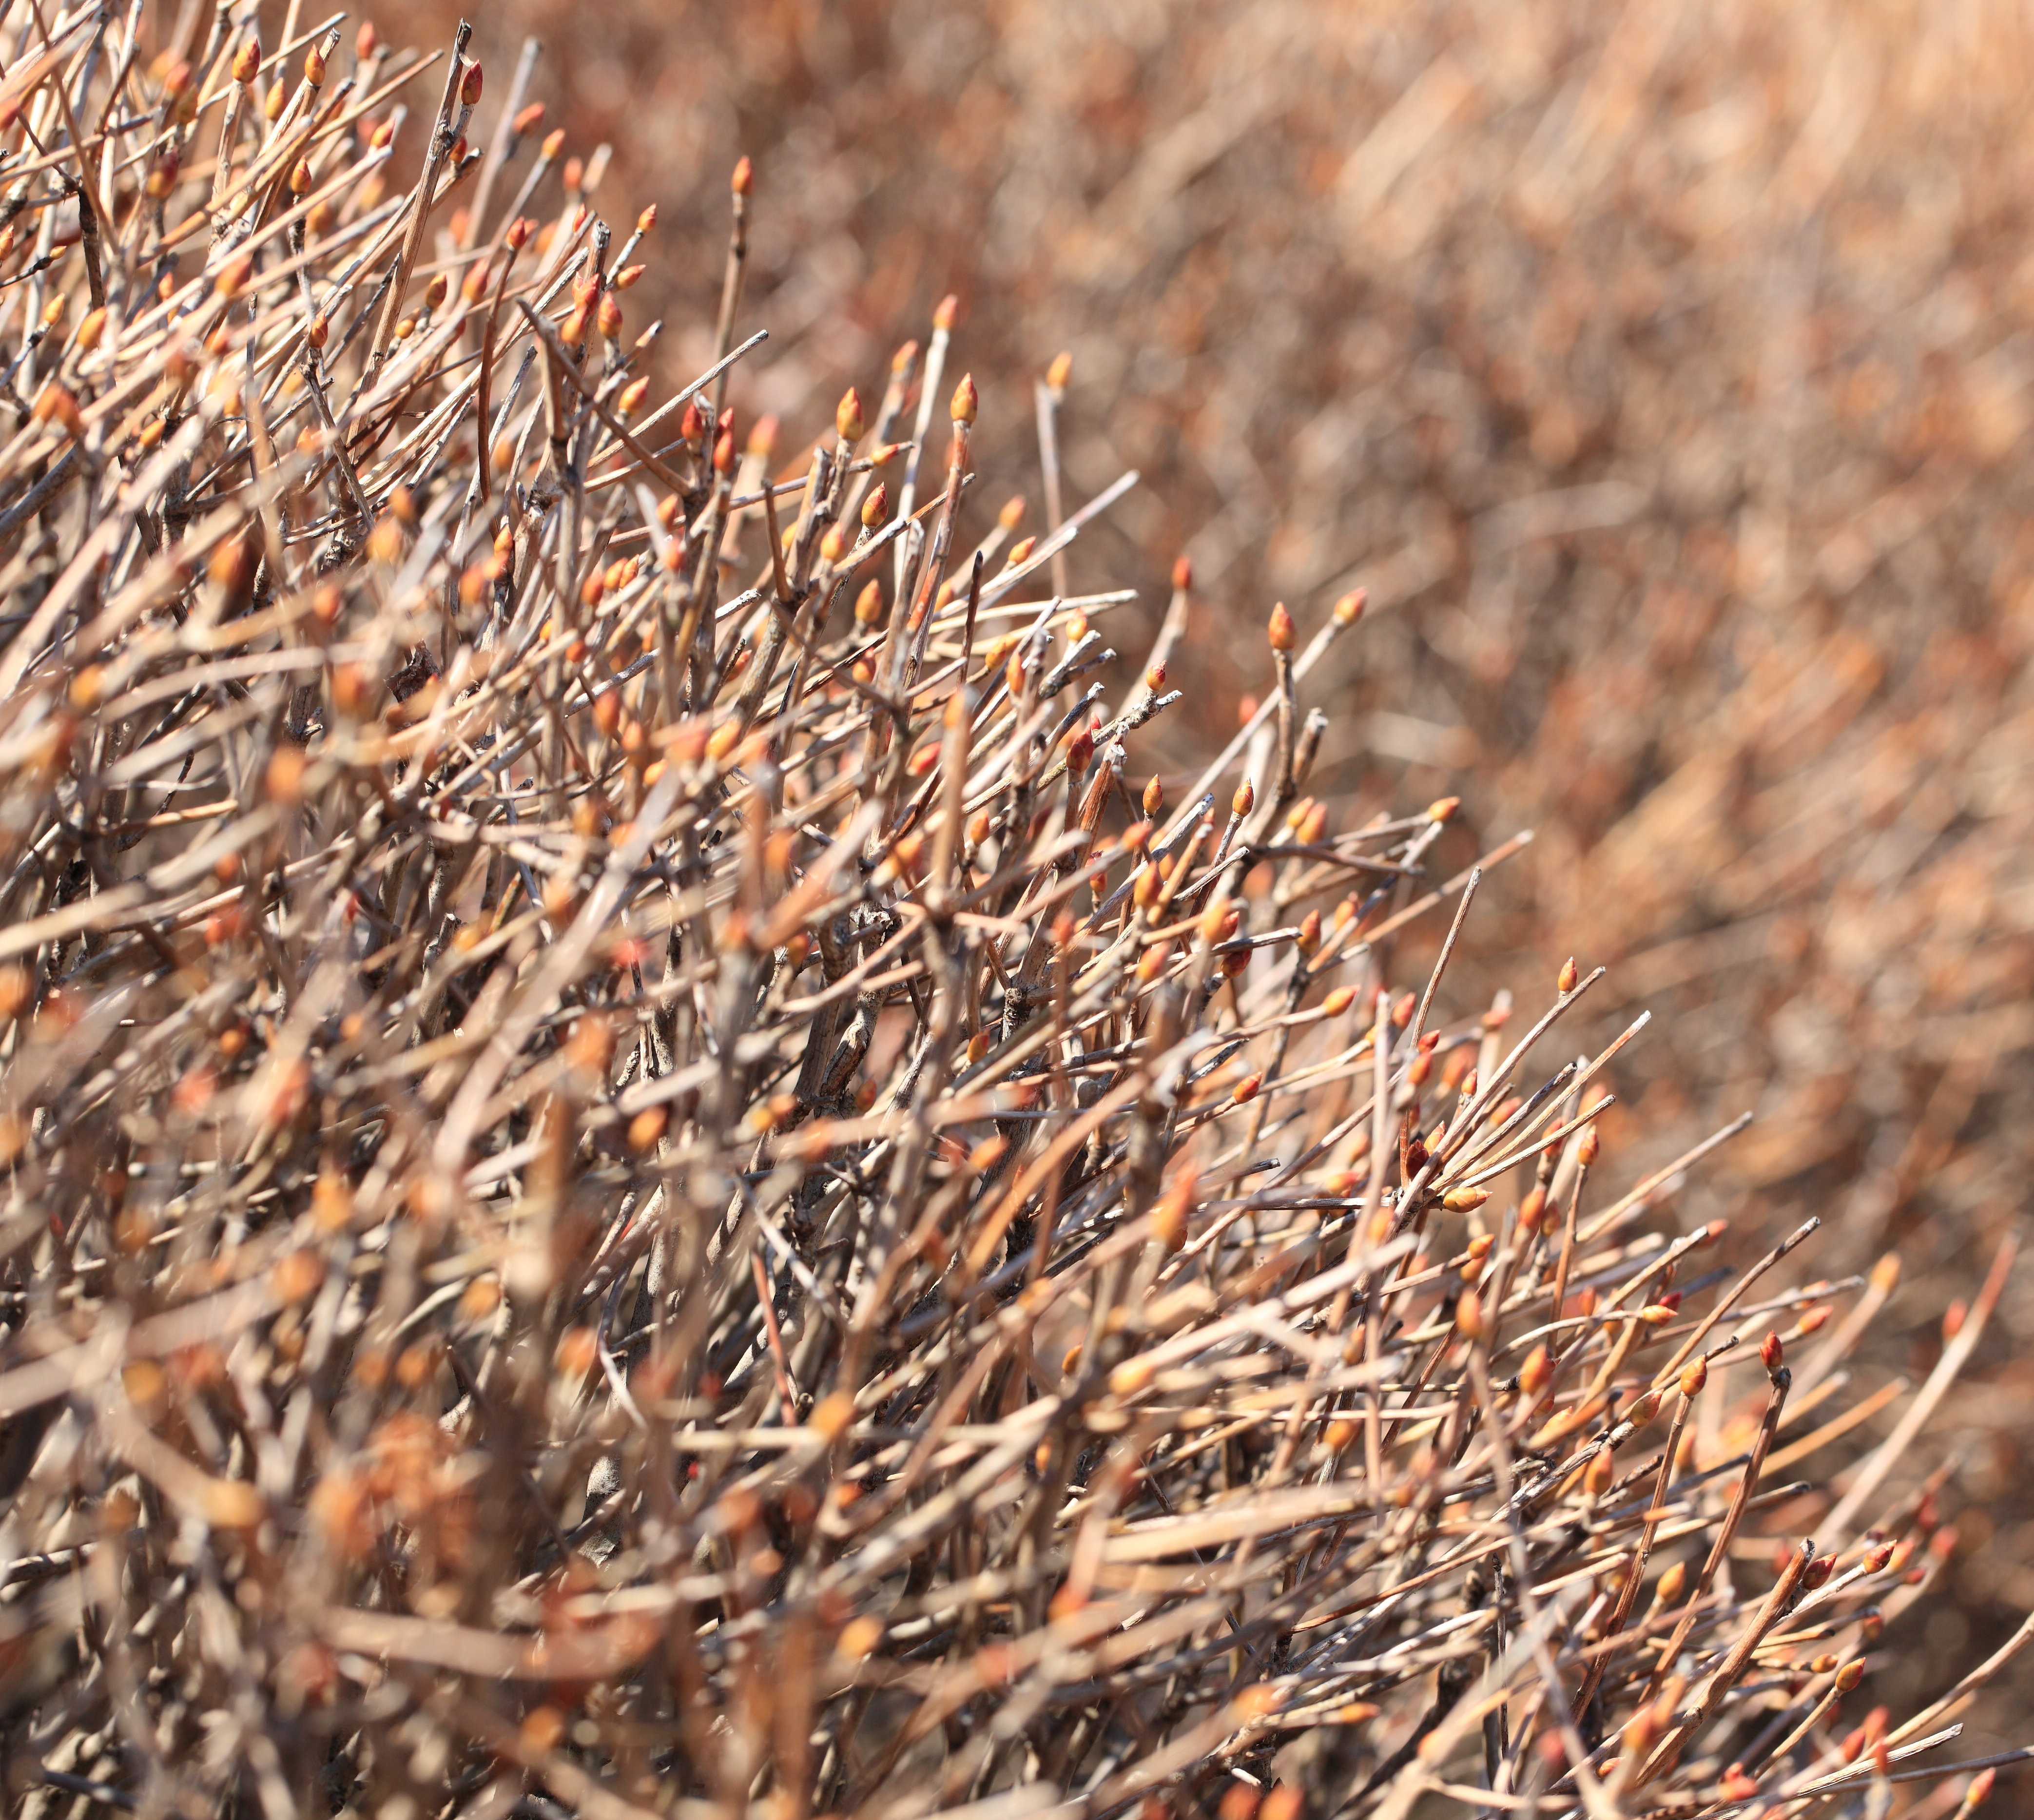
tree, grass, branch, plant, lawn, prairie, leaf, flower, frost, high, autumn, soil, flora, season, twig, close up, 5d, hires, bud, markii, ecosystem, hi, res, resolution, saitama, kawaguchi, macro photography, grass family, thorns spines and prickles